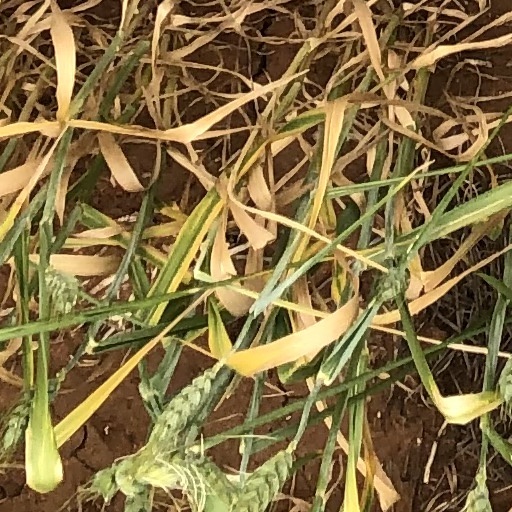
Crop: wheat